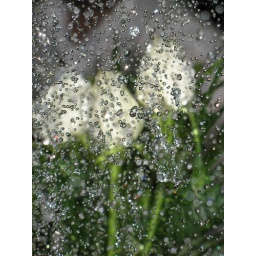
White roses under the water fountain